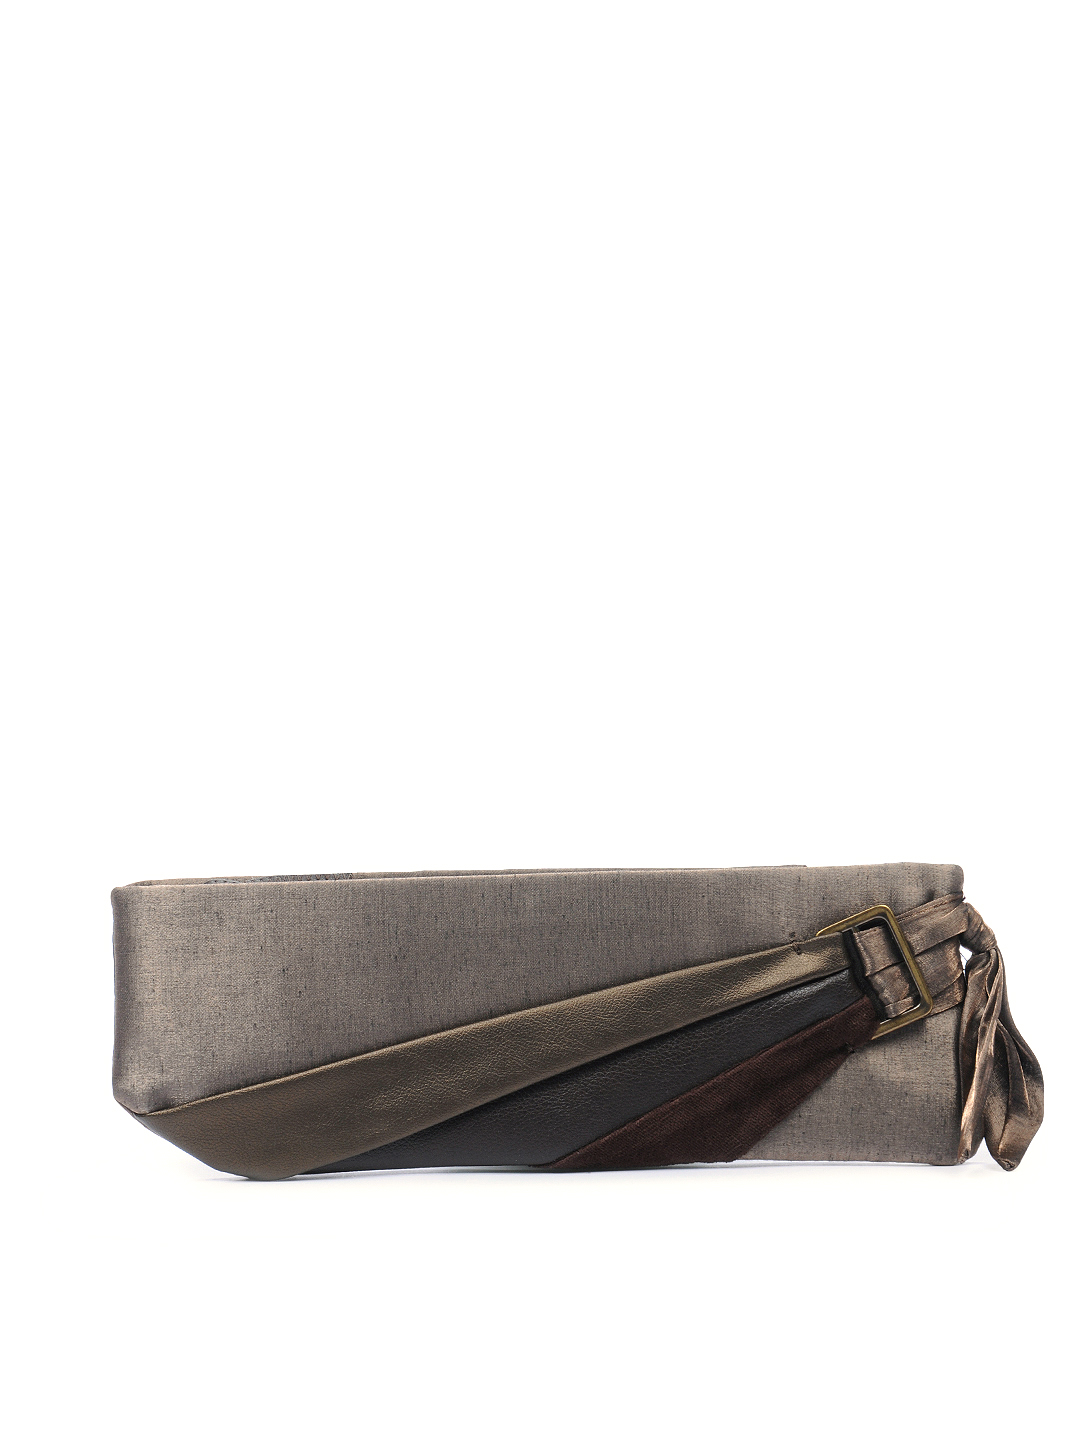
Baggit Women Brown Clutch
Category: Accessories / Bags / Clutches
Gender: Women
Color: Brown
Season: Fall 2012
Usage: Casual